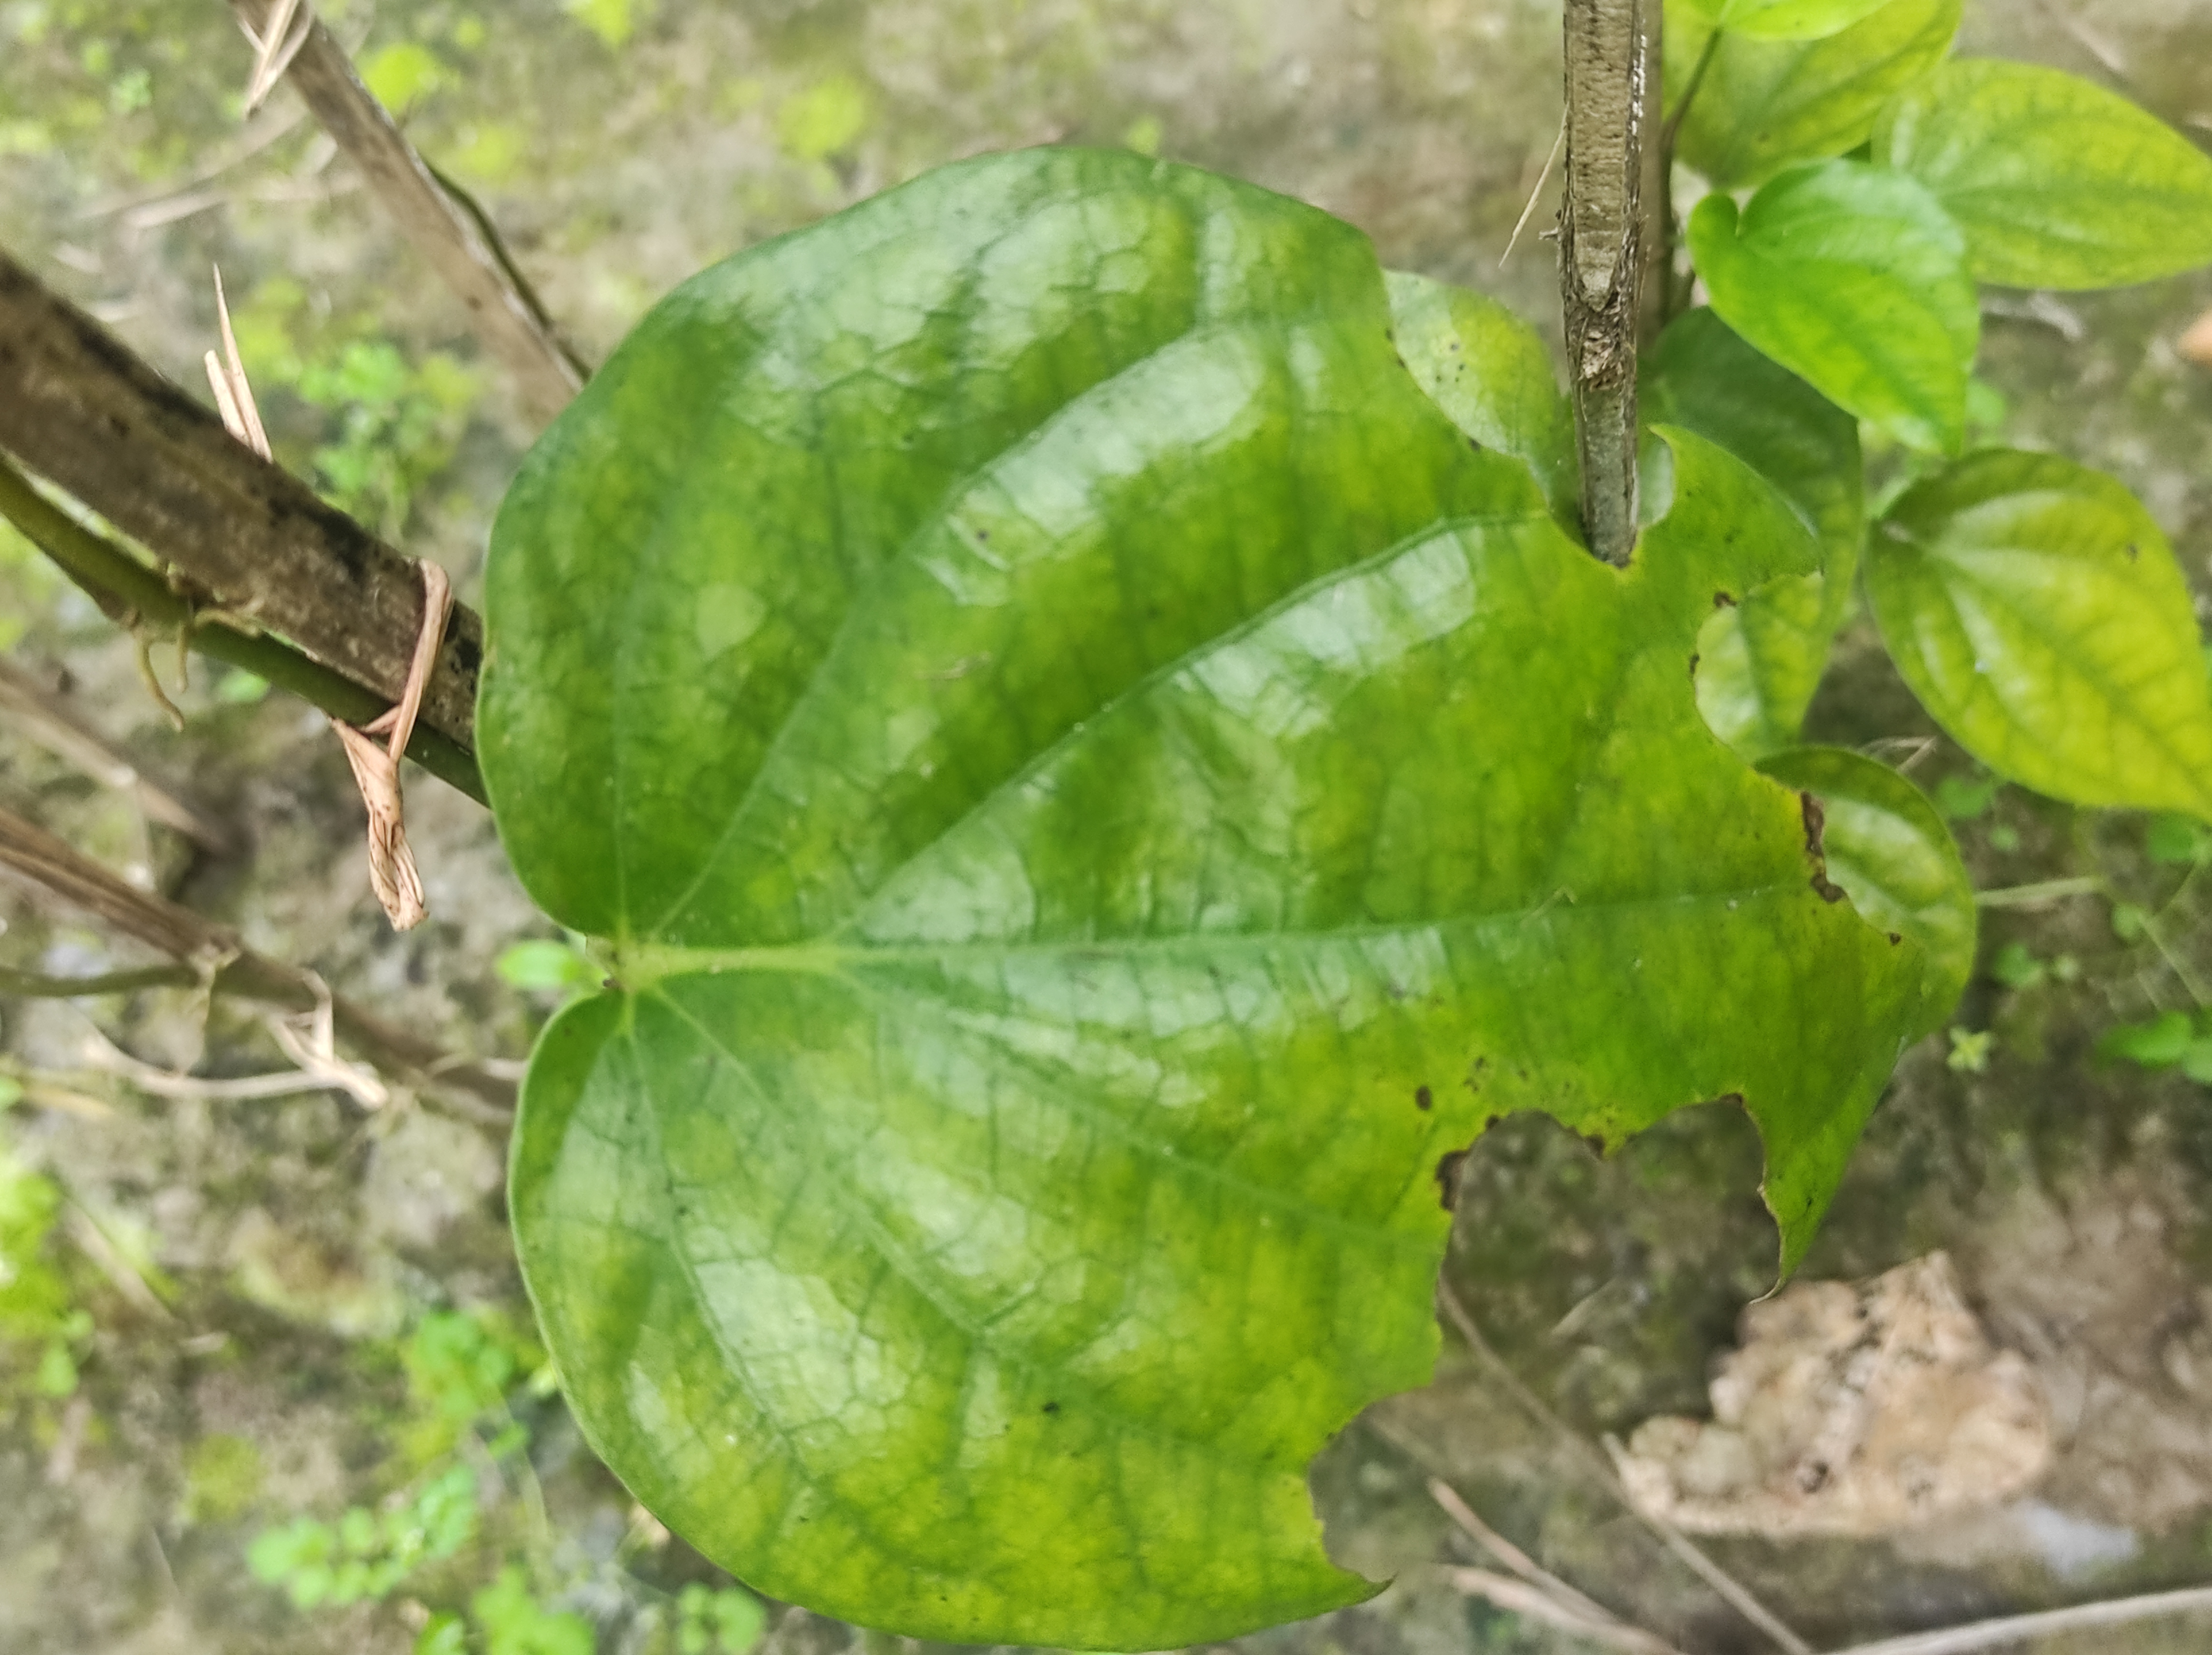
Label: Fungal_Brown_Spot_Disease